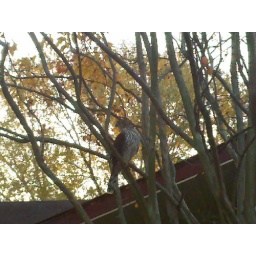
Hawk in front of a neighbors's house this morning waiting for the bus with the boys.